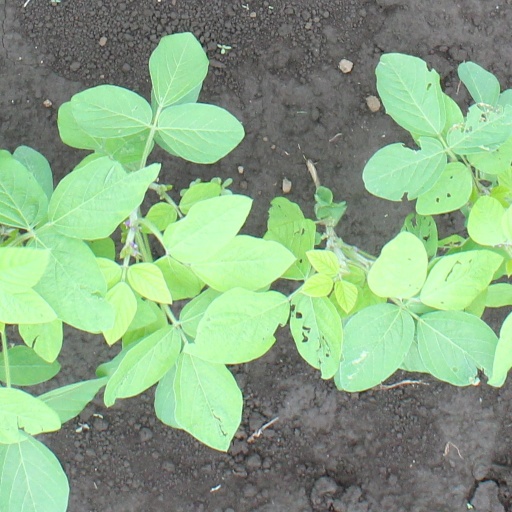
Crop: soybean